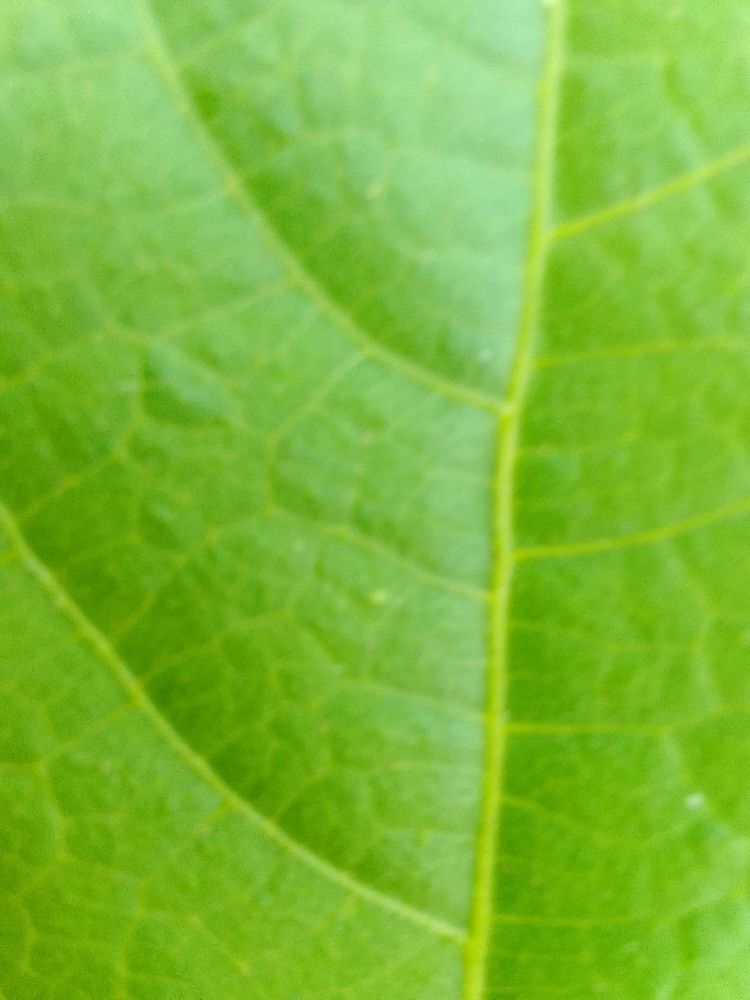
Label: healthy